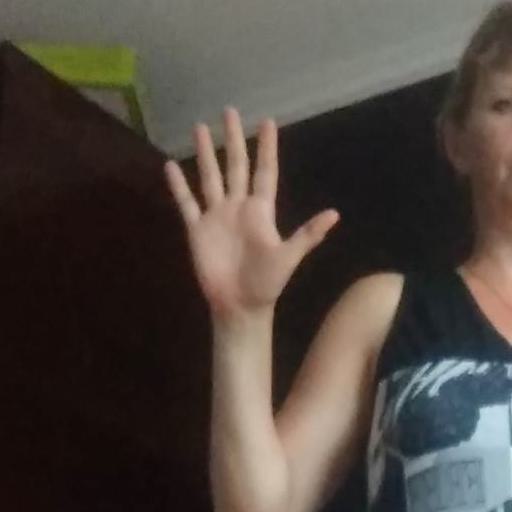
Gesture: palm